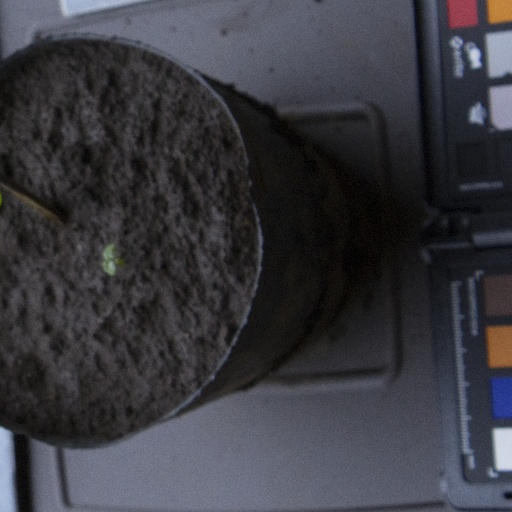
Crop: soybean